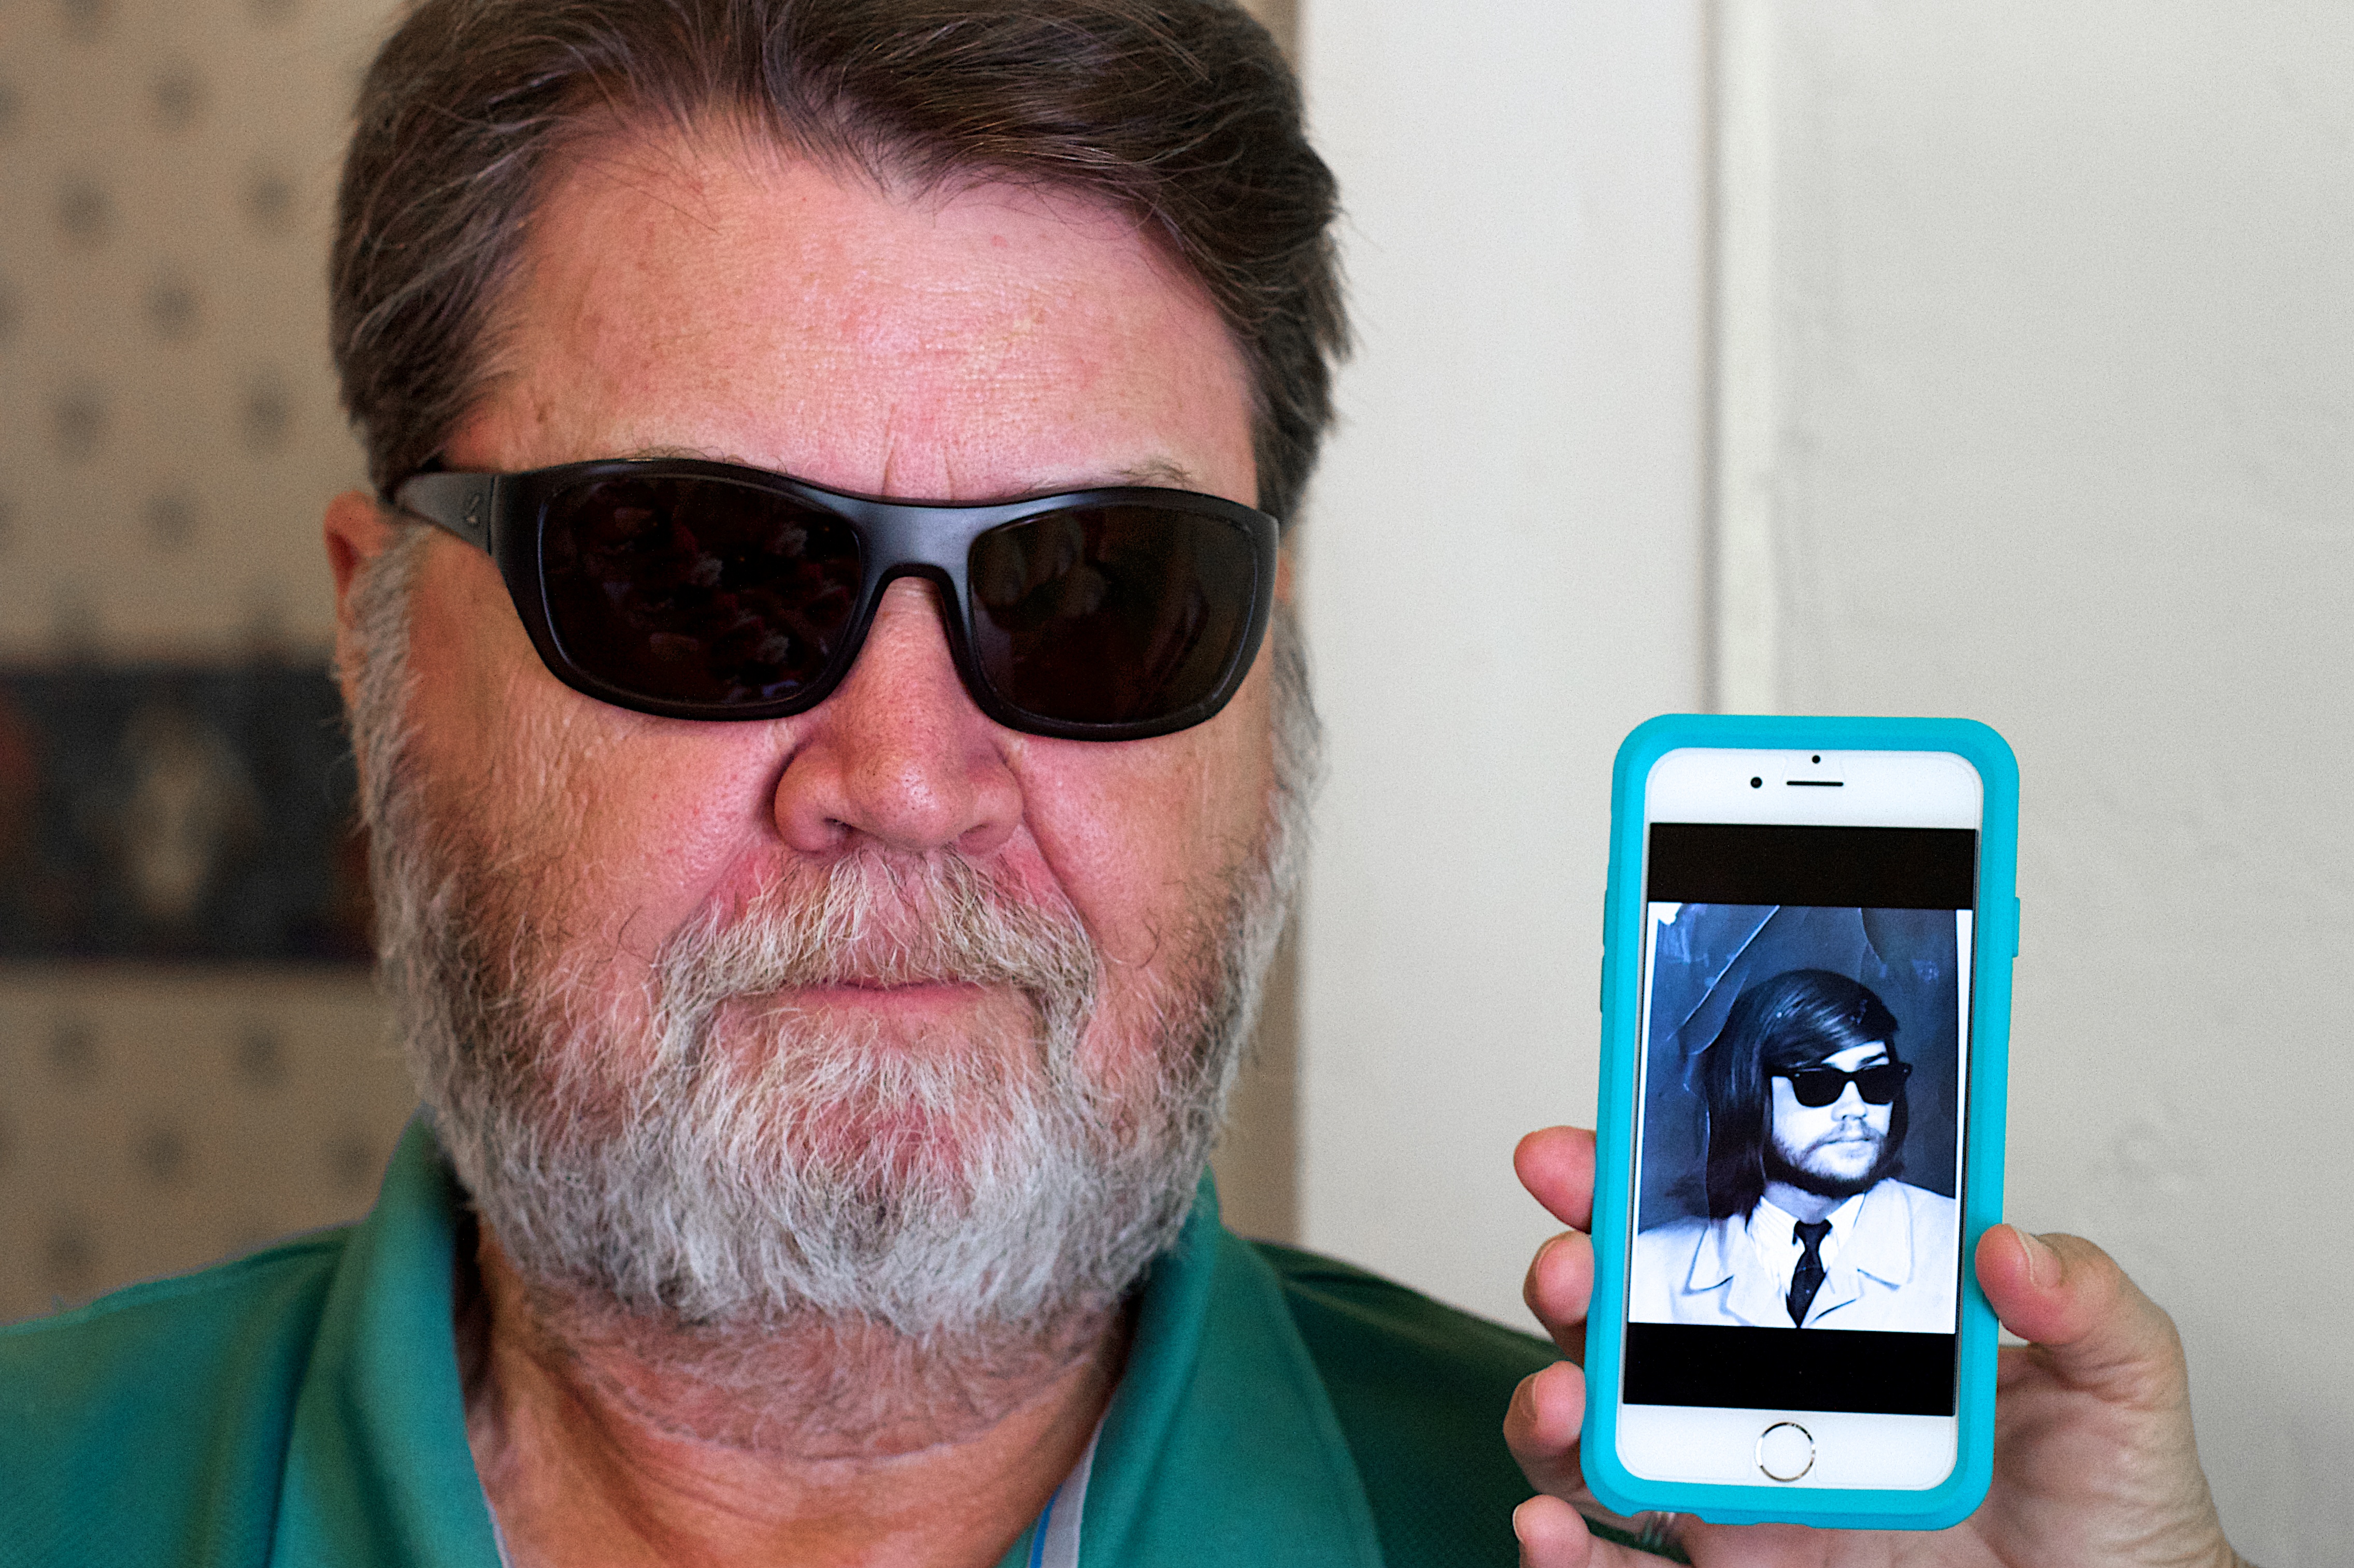
hair, hairstyle, beard, face, nose, glasses, head, moustache, 2015365, thennow, facial hair, vision care